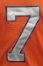
Number: 7